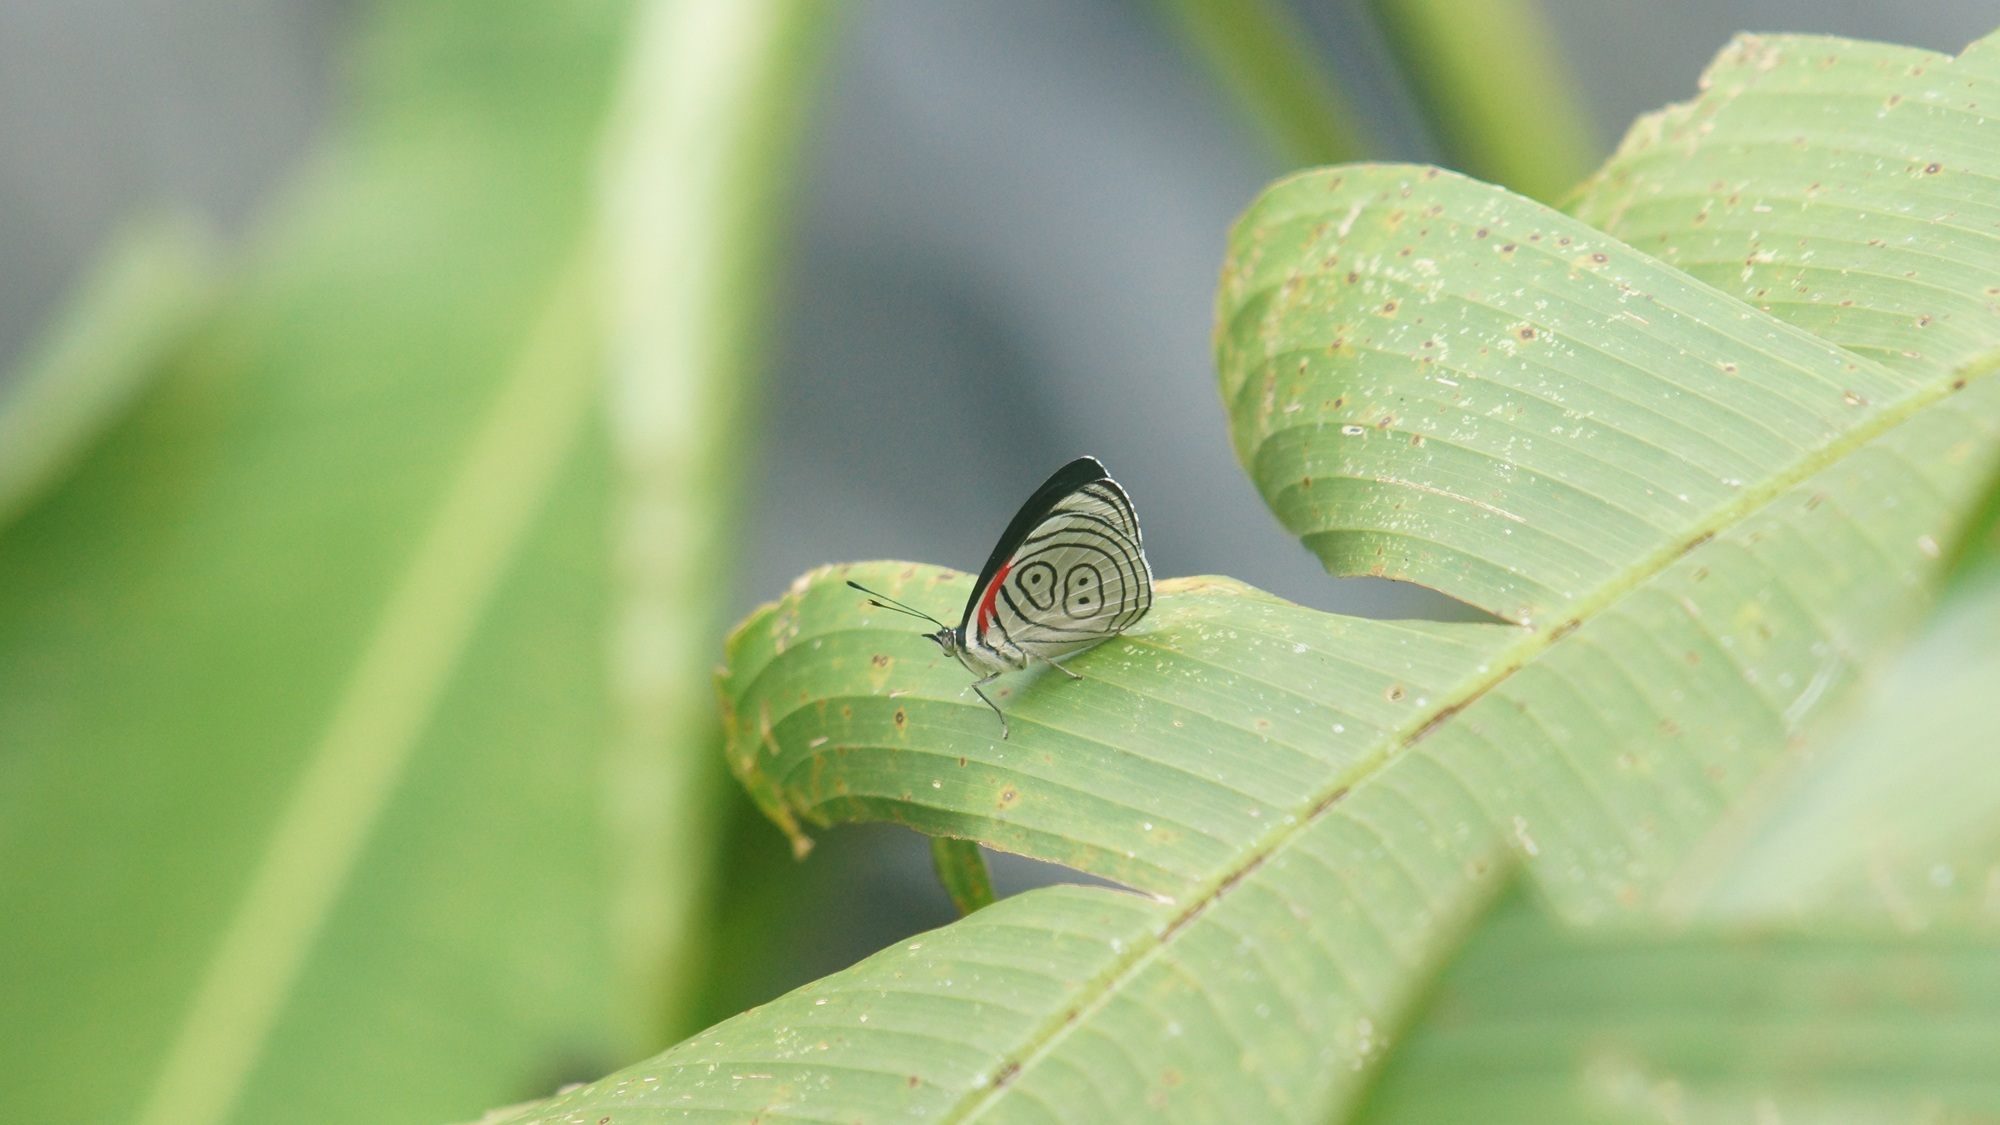
nature, wing, plant, photography, leaf, environment, green, insect, natural, butterfly, fauna, solar, world, invertebrate, life, eco, ecology, close up, planet, damselfly, leave, leafhopper, organic, ecuador, macro photography, bio, arthropod, plant stem, moths and butterflies, lycaenid, net winged insects, true bugs